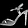
Label: Sandal